Behind Masks

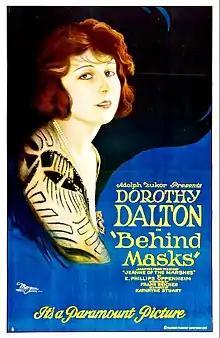
Theatrical release poster

Behind Masks is a 1921 American silent drama film directed by Frank Reicher. It was written by Kathryn Stuart based upon the 1909 novel "Jeanne of the Marshes" by E. Phillips Oppenheim. The film stars Dorothy Dalton, Frederick Vogeding, William P. Carleton, Julia Swayne Gordon, Gladys Valerie, and Kempton Greene. The film was released on July 24, 1921, by Paramount Pictures.